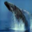
Label: whale